Russula virescens

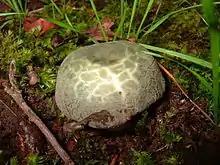
Despite its "moldy" appearance, "R. virescens" is a good edible mushroom.

Although care must be taken to distinguish from the death cap, "R. virescens" is an edible mushroom considered to be one of the best of its genus"." Its smell is not distinctive, but its taste has been described as mild, nutty, fruity, or even sweet. Old specimens may smell of herrings. Drying the mushrooms enhances the nutty flavor and the green color disappears with cooking. Mushrooms can be sautéed; young specimens prepared this way have a potato taste that pairs well with shallots. They are also fried or grilled, and can be used raw in salads.